Kingfisher (beer)

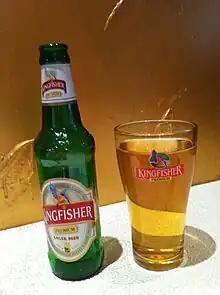
A bottle of Kingfisher lager beer

Kingfisher Beer Europe Ltd. (KBE) is the European arm of United Breweries with a head office in Maidstone, Kent. In the UK, Kingfisher is brewed under licence by Heineken but to the same recipe as used in India. The company runs independently of Kingfisher World and has its own assets such as website, social media, POS suite & marketing objectives such as the tagline, 'The Real Taste of India' which highlights the brand's genuine heritage and sets it apart from other similar products in the UK & Europe.